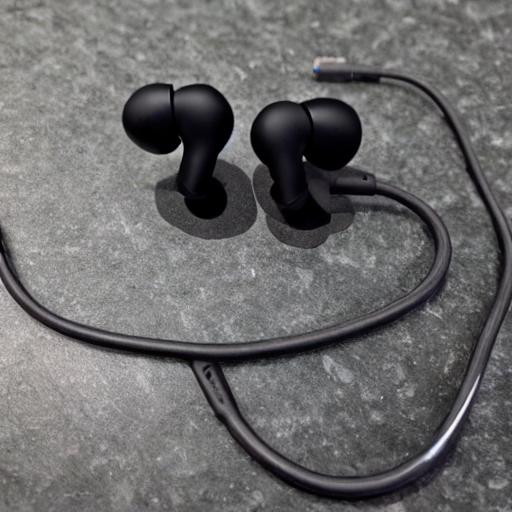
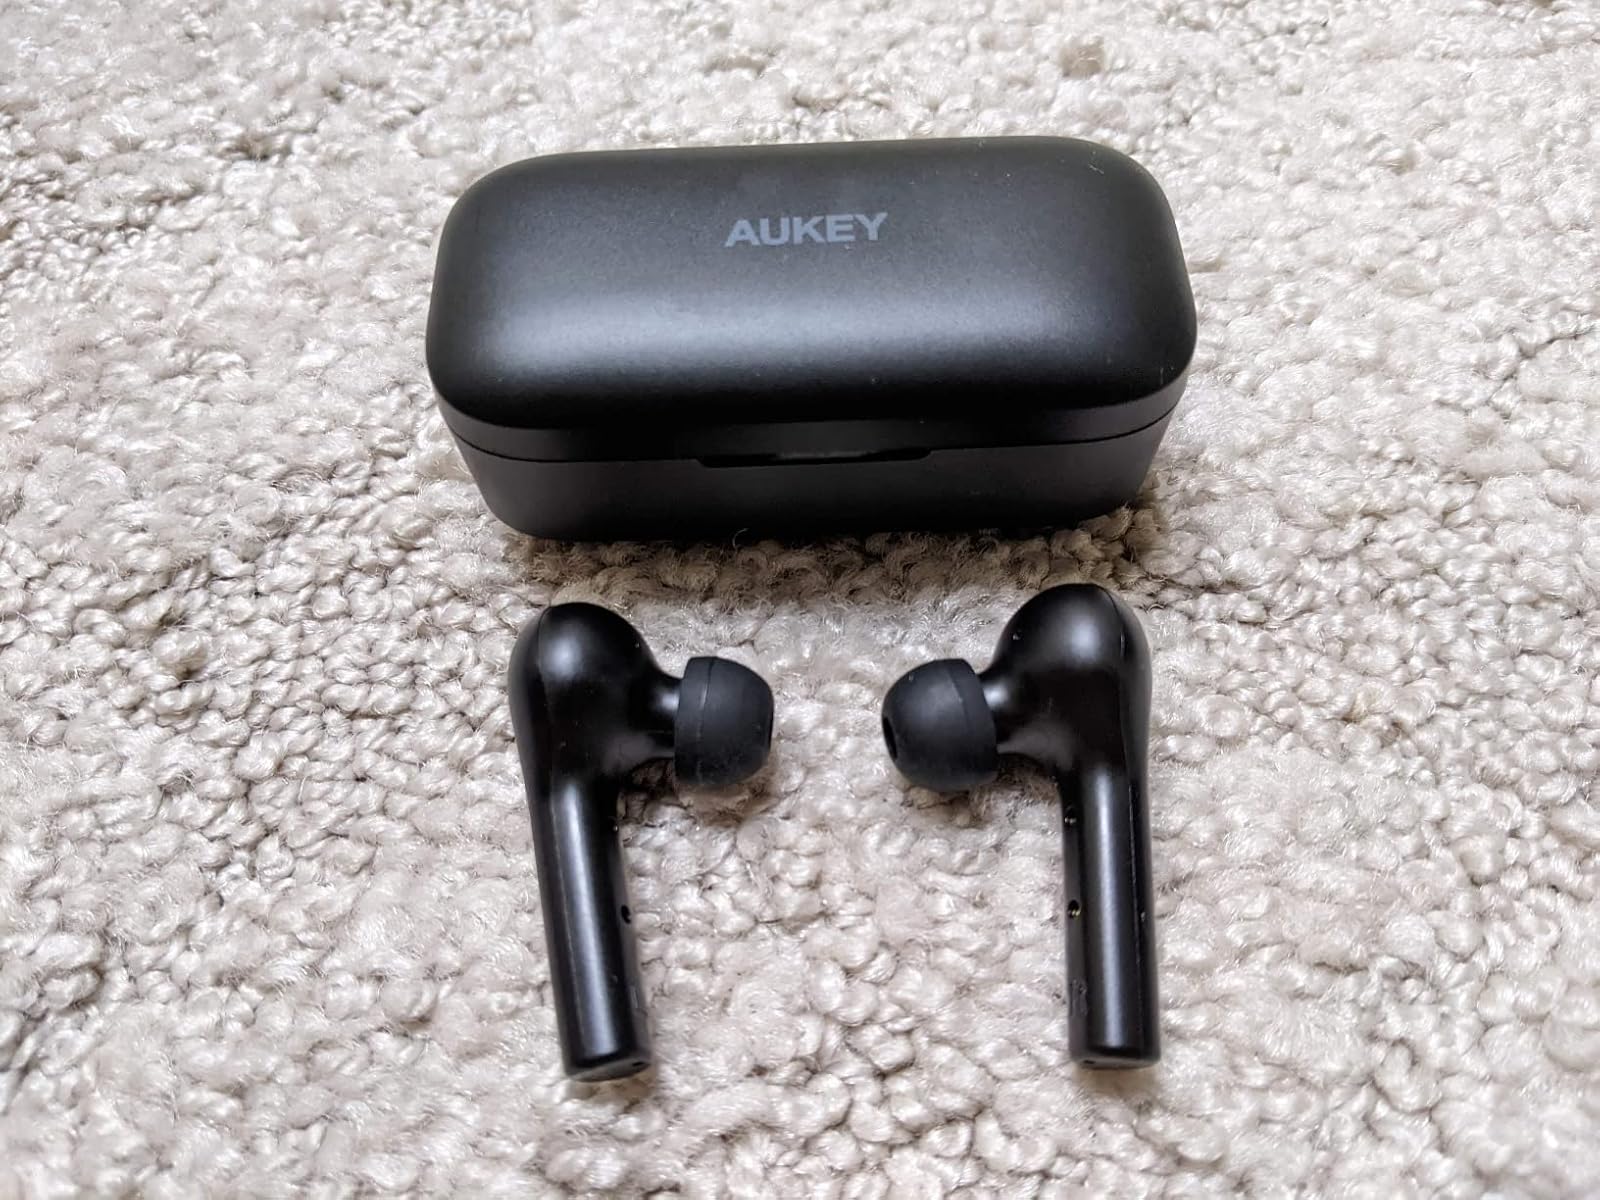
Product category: earbuds
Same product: no